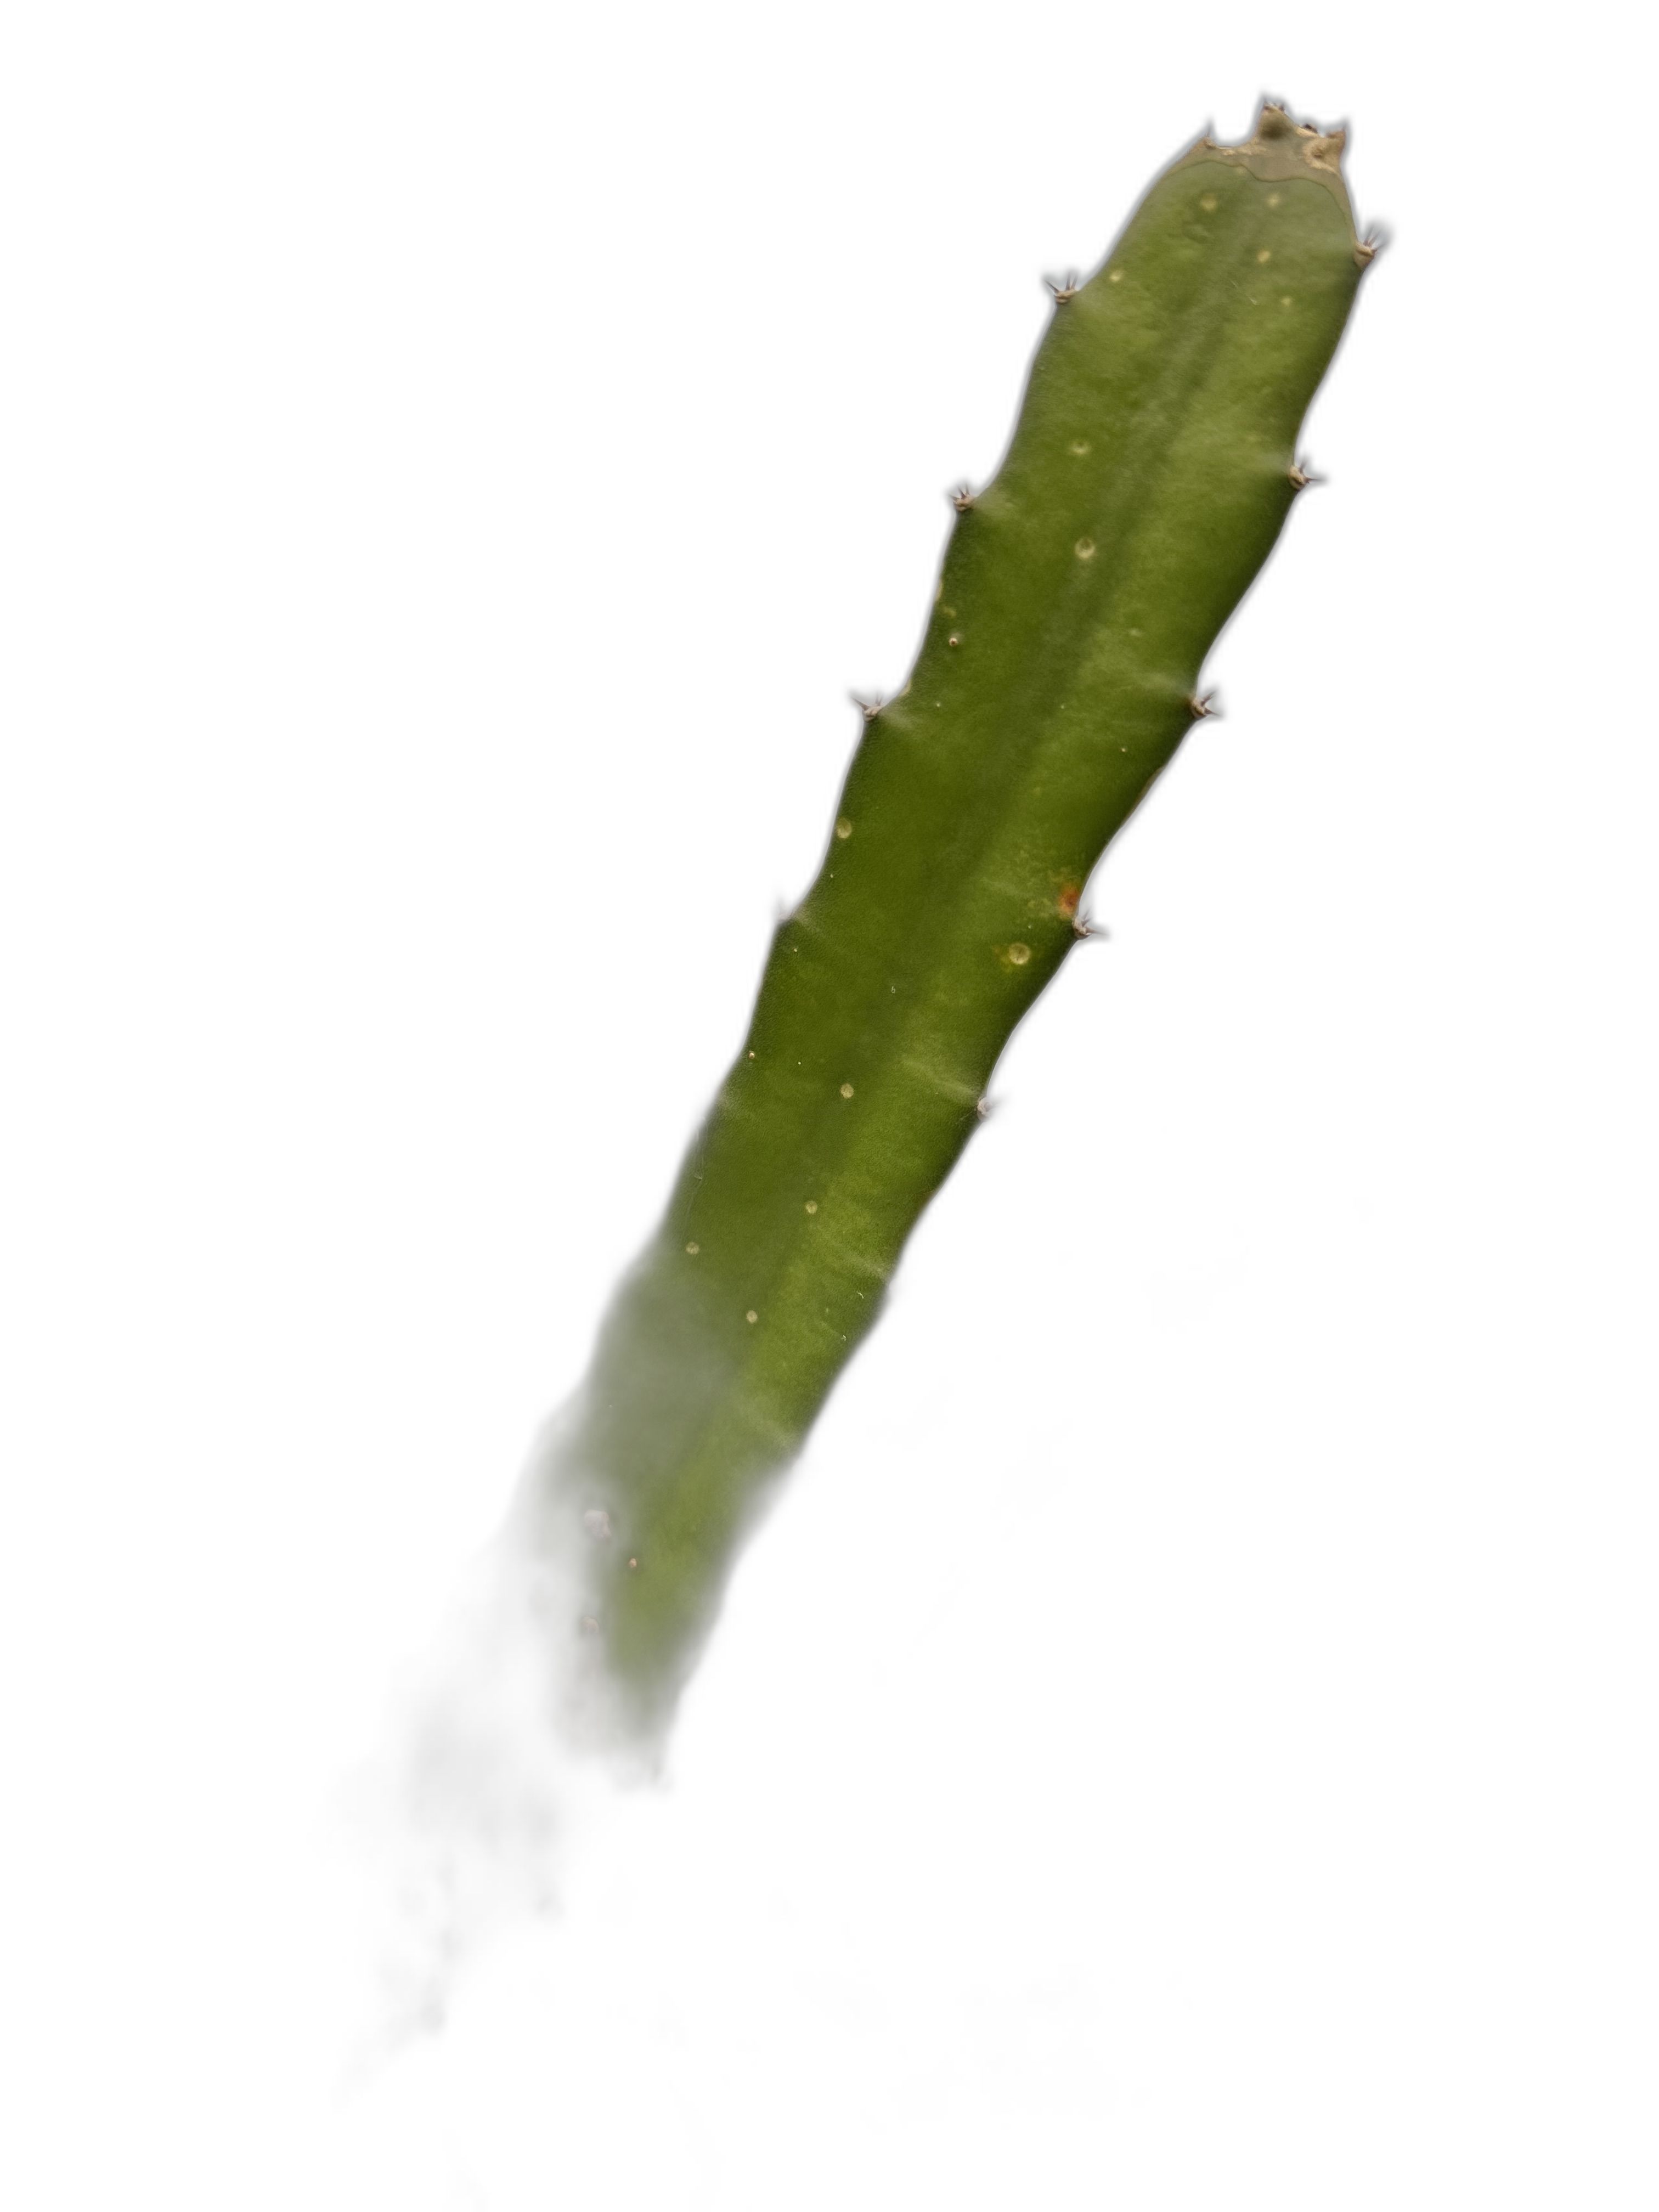
Label: Good leaf